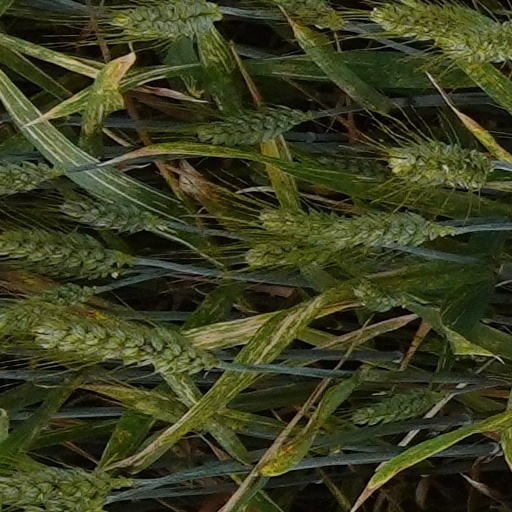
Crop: wheat